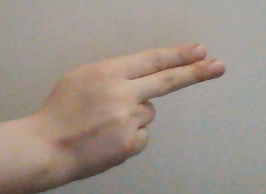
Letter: ain